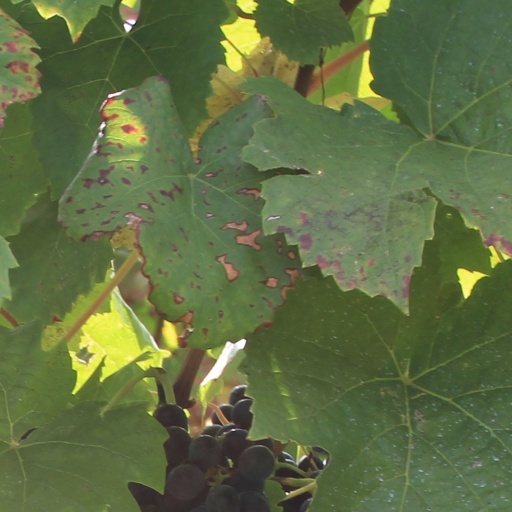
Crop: grape